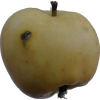
Label: apple